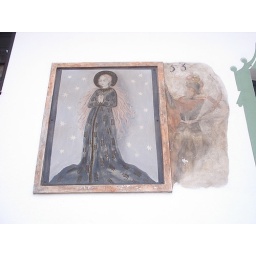
wall art on medieval building in cesky krumlov - easter 2006 czech republic